Sucharitha Gamlath

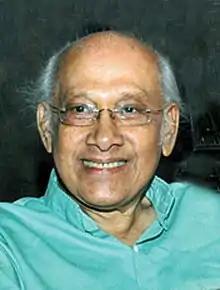

Sucharitha Gamlath (10 March 1934 – 30 March 2013) was a veteran professor of Sinhala, and a bright student of the Peradeniya University. After that he functioned as the dean of the Sinhala Language Faculty of the Jaffna University. He has also served in the University of Ruhuna and Rajarata University of Sri Lanka, Sri Lanka. And he was a well-known scholastic in linguistics and critiques who has authored a number of books on language, literature, arts and politics.